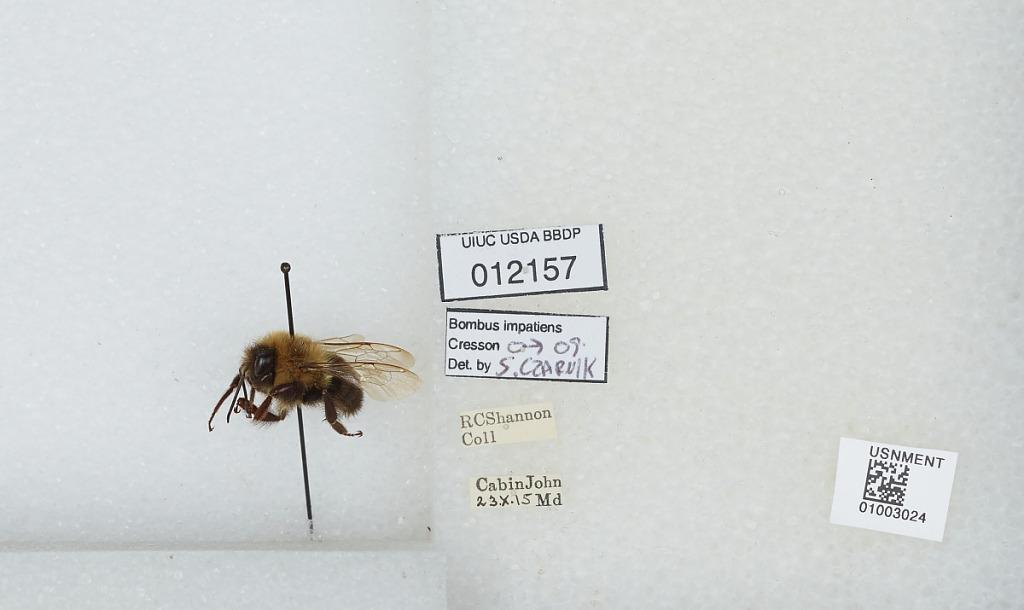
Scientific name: Bombus (Pyrobombus) impatiens Cresson
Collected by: R. Shannon
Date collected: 1915-10-23
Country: United States
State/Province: Maryland
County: Montgomery
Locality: Cabin John
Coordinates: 38.975, -77.1592
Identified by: Czarnik, S.